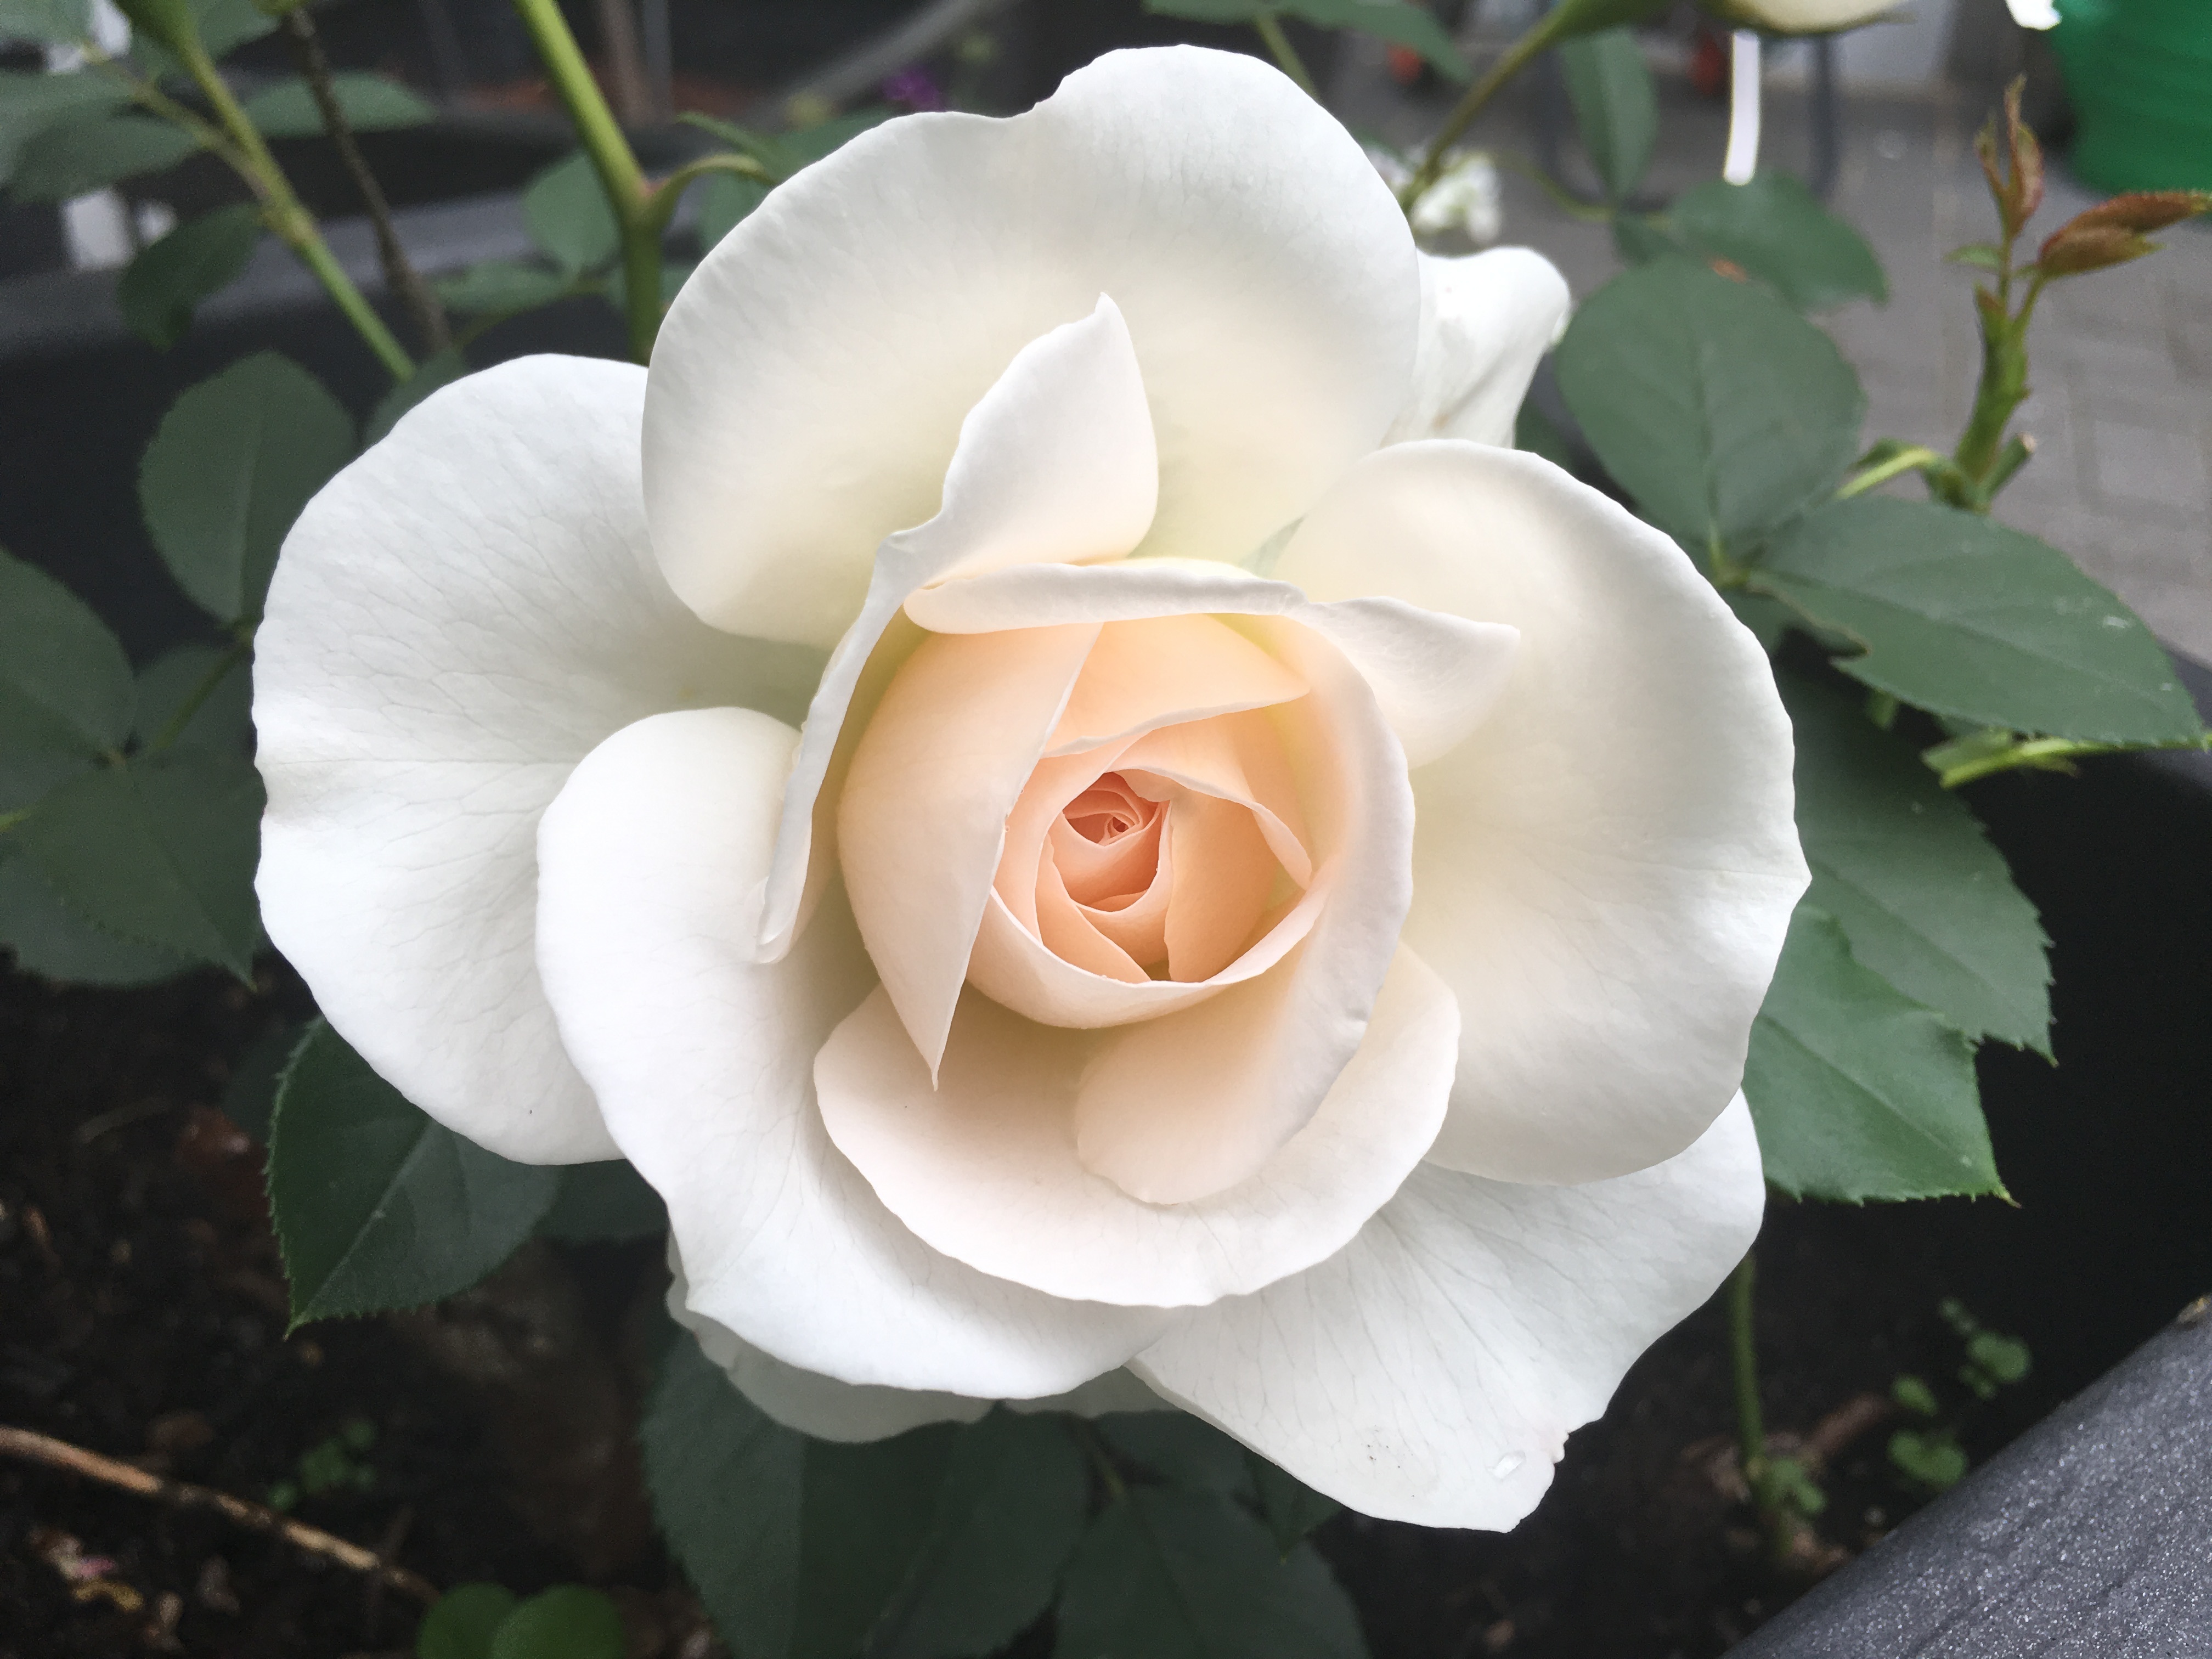
blossom, plant, flower, petal, bloom, summer, rose, botany, flora, pink rose, floribunda, gardenia, flowering plant, garden roses, rose family, pink and white, land plant